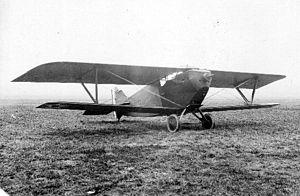
L'Aeromarine PG-1 est un monoplace expérimental de chasse et d’attaque au sol américain.